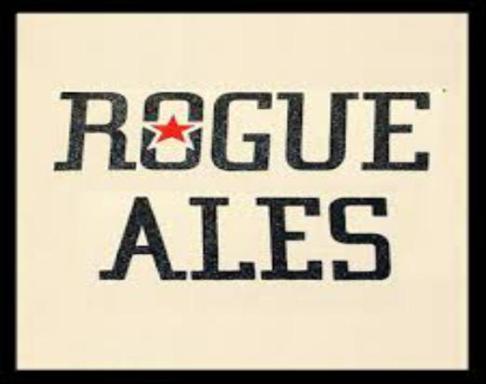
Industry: Food